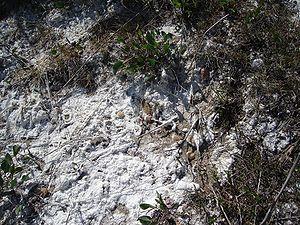
Le Solontchak est un type de sol de forte salinité, se formant lorsque l'évaporation est supérieure aux apports par les pluies, sous l'influence d'une nappe phréatique affleurante - permanente ou saisonnière -, voire sur les côtes par des infiltrations d'eau salée.